Little New Year

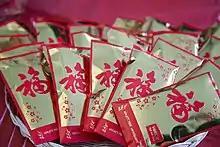
Red envelopes packed with money inside with the word 福 on them.

Similarly to the kitchen god picture, the old paper cuts are taken down and then new ones are put up and it is an indication to the beginning of spring. The paper cuts are usually of the word 福 indicating the people's wish for a lucky year. The cut is also usually up side down since in Chinese "upside-down" sounds like "to arrive" so they are wishing for luck to arrive.